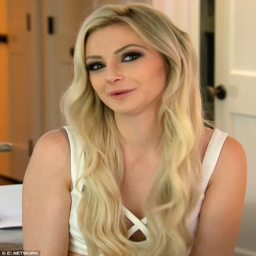
new employee : was hired after olympic athlete asked for a favour from the girls